Hidalgo (state)

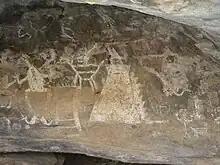
Cave paintings in Huichapan

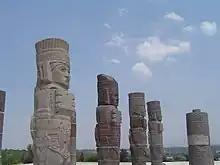
Atlantes at the Tula archeological site

Prehistoric artifacts have been found in the Hidalgo regions of Tepeapulco, Tulancingo, and Huichapan. Their antiquity ranges from 14,000 to 2,500 B.C.E. The oldest evidence of Hidalguense occupation has been found in Huapalcalco in the municipality of Tulancingo The first settlers of these territories were Olmec groups, who exploited deposits of jade and serpentine. Exploitation of obsidian cobbled relief, as in the deposits of the , developed during the Mesoamerican Preclassic period. The first evidence of social stratification in Hidalgo has been found at La Loma in the municipality of Tepeji del Río de Ocampo.